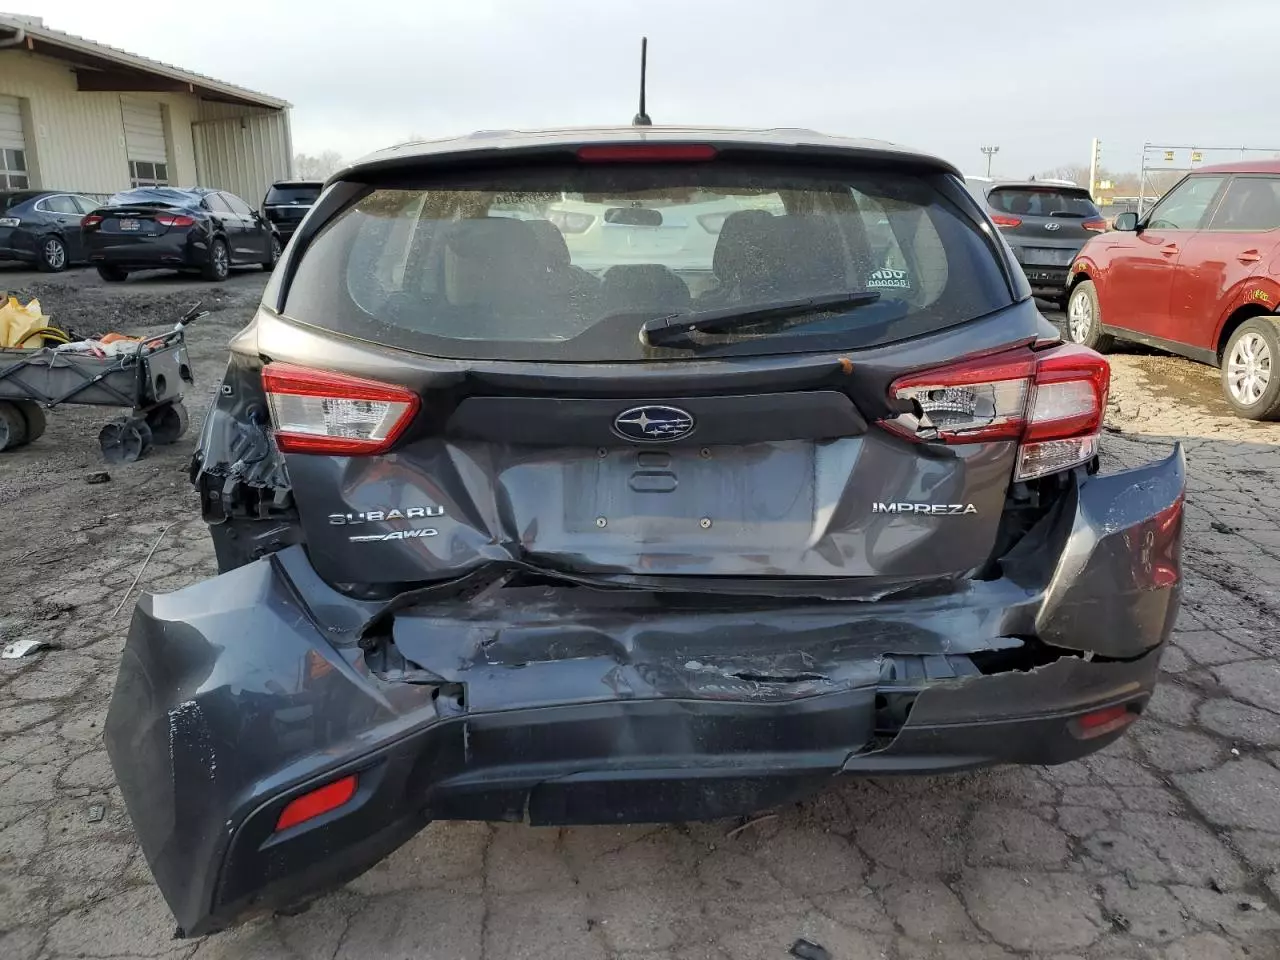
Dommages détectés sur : malle, feu arrière droit, feu arrière gauche, pare-choc arrière, plaque d'immatriculation arrière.
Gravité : majeur